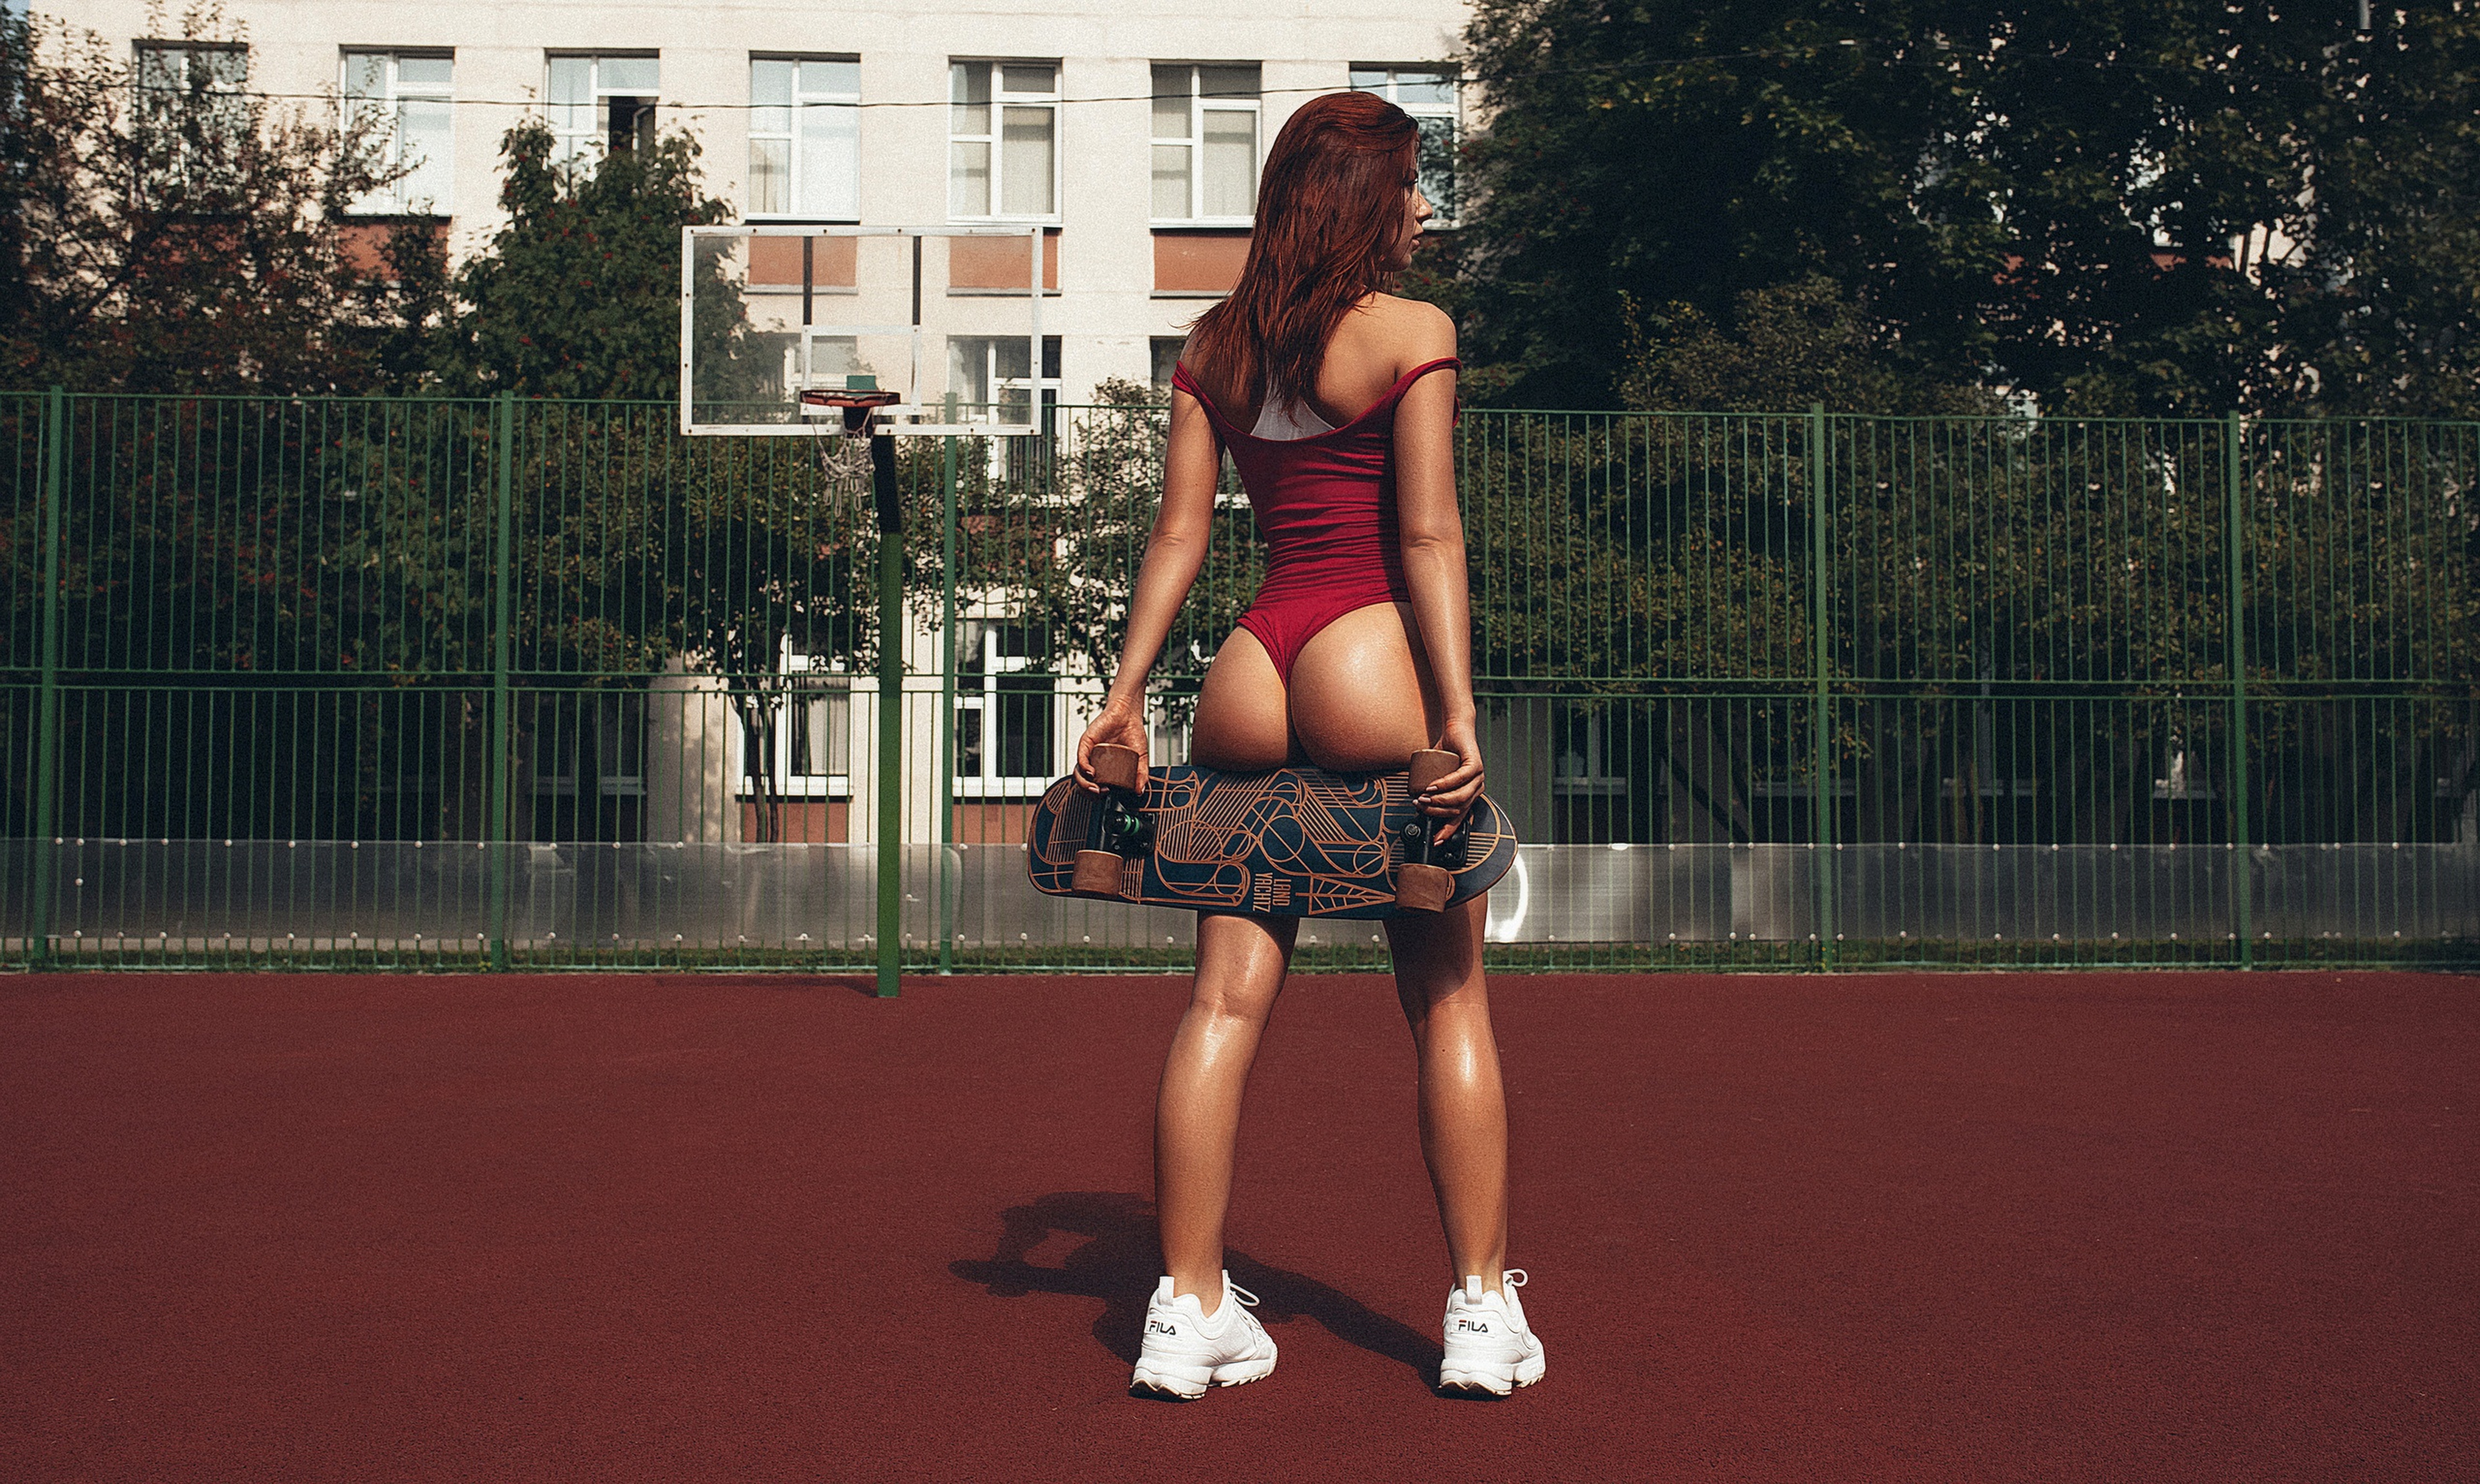
shoulder, plant, flash photography, tree, street fashion, thigh, waist, Luggage and bags, knee, bag, eyewear, grass, flooring, leisure, trunk, handbag, human leg, electric blue, magenta, fashion design, foot, brown hair, chest, abdomen, fashion model, sportswear, pattern, fun, fashion accessory, sandal, recreation, photo shoot, sitting, competition, public event